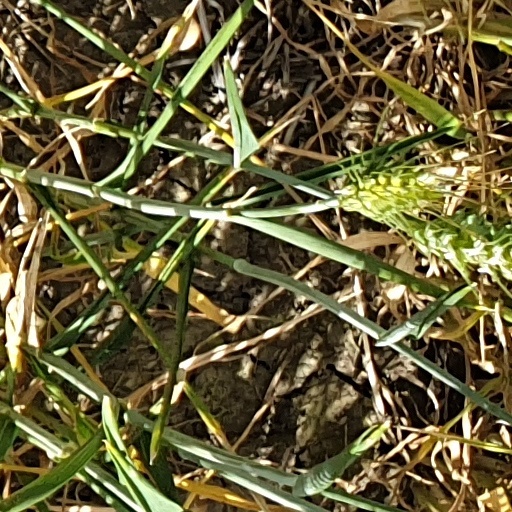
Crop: wheat